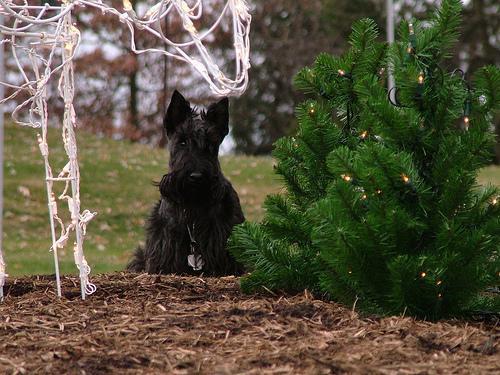
Scotch_terrier